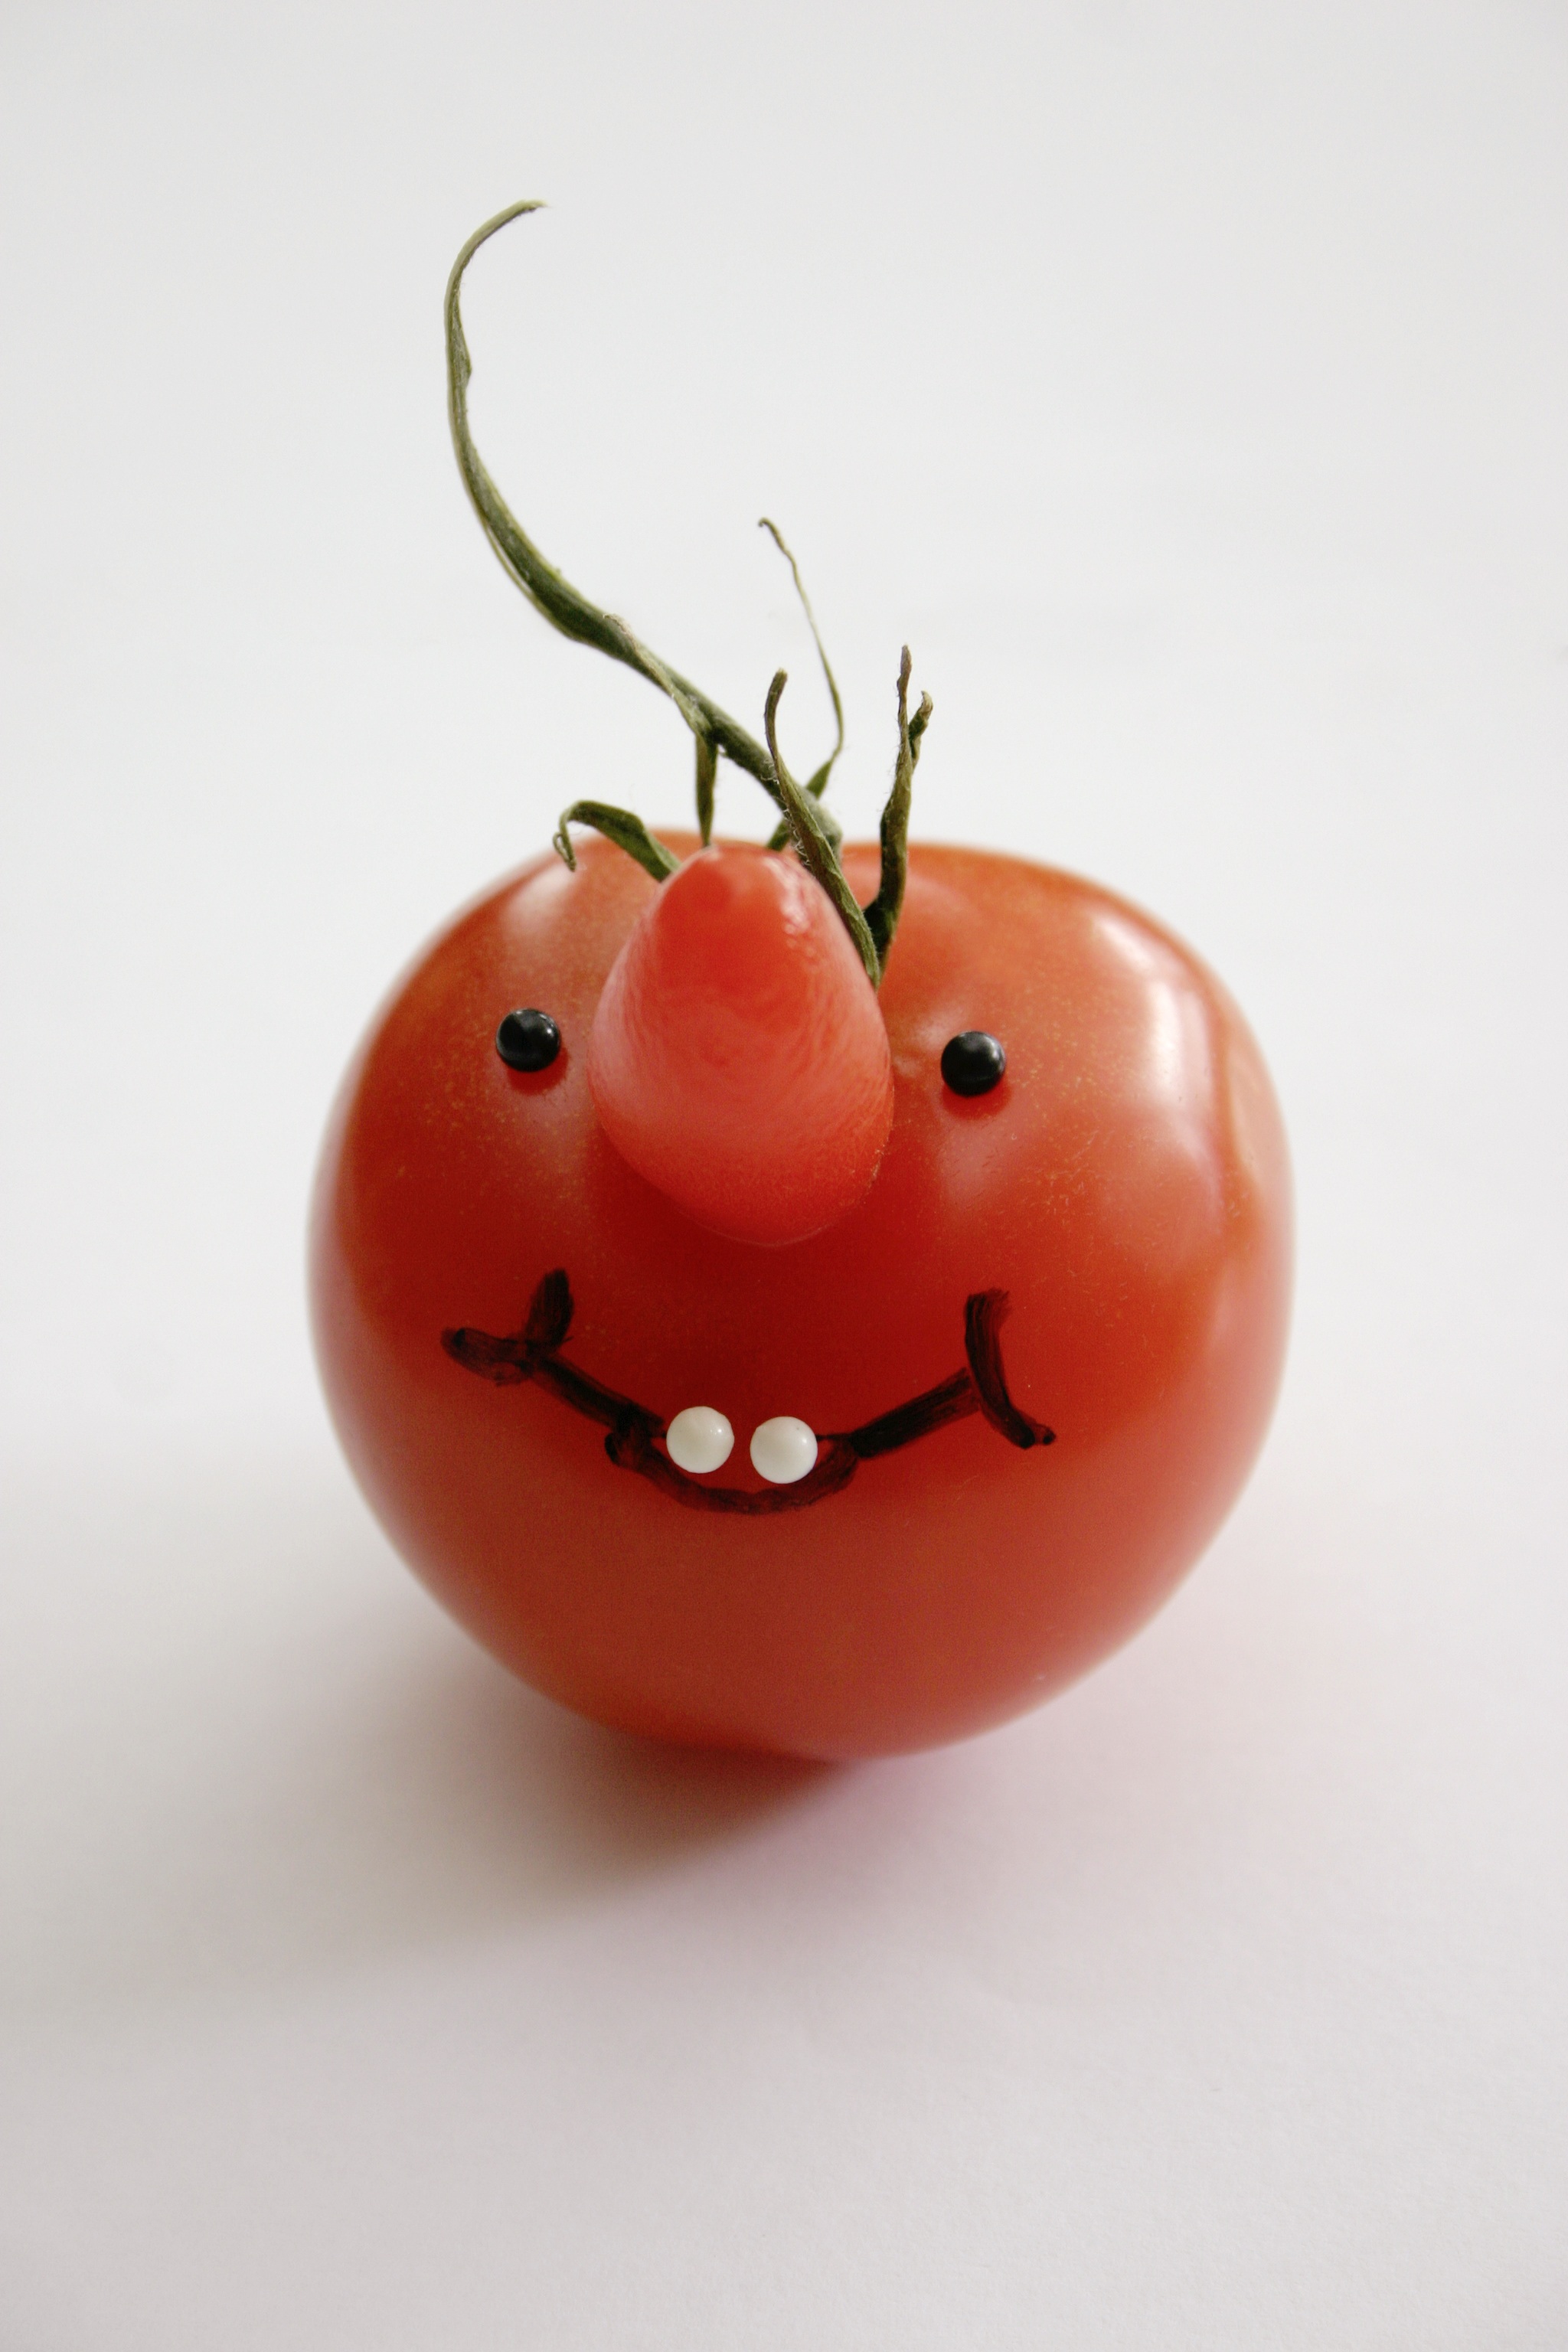
plant, fruit, flower, food, red, produce, vegetable, tomato, laugh, face, vegetables, flowering plant, land plant, potato and tomato genus